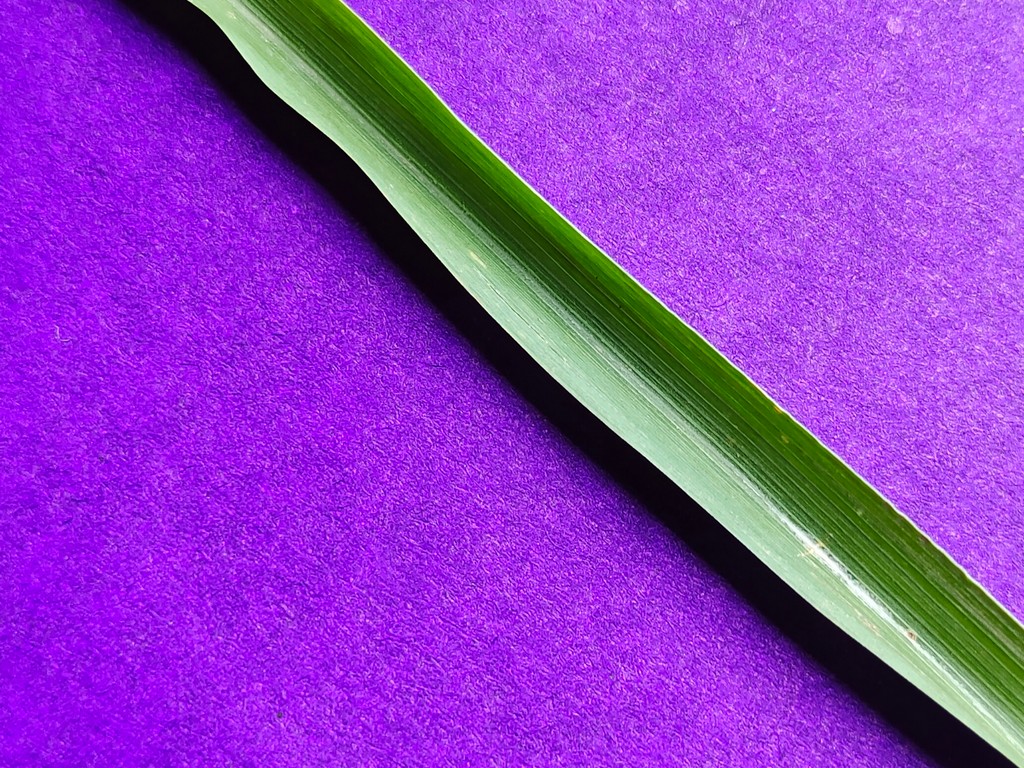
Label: Unhealthy